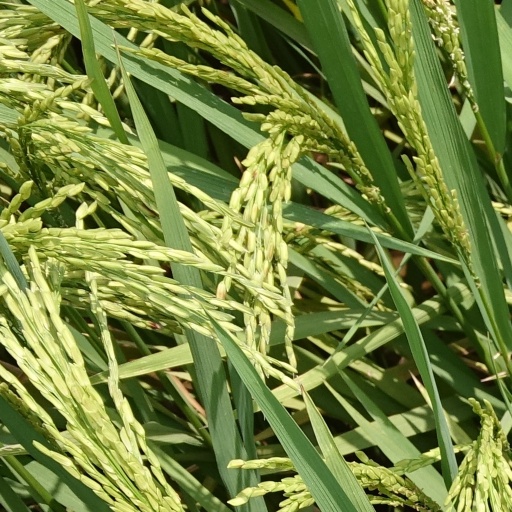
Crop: rice